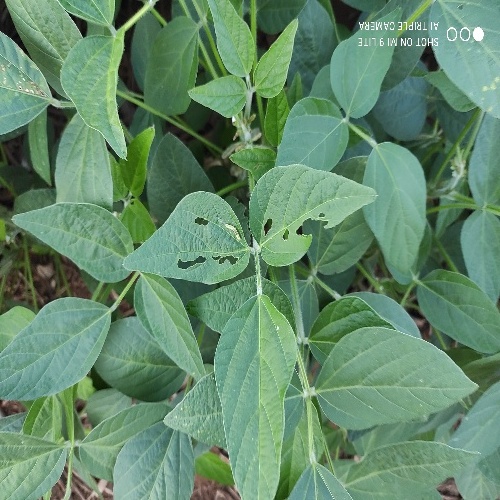
Label: Caterpillar